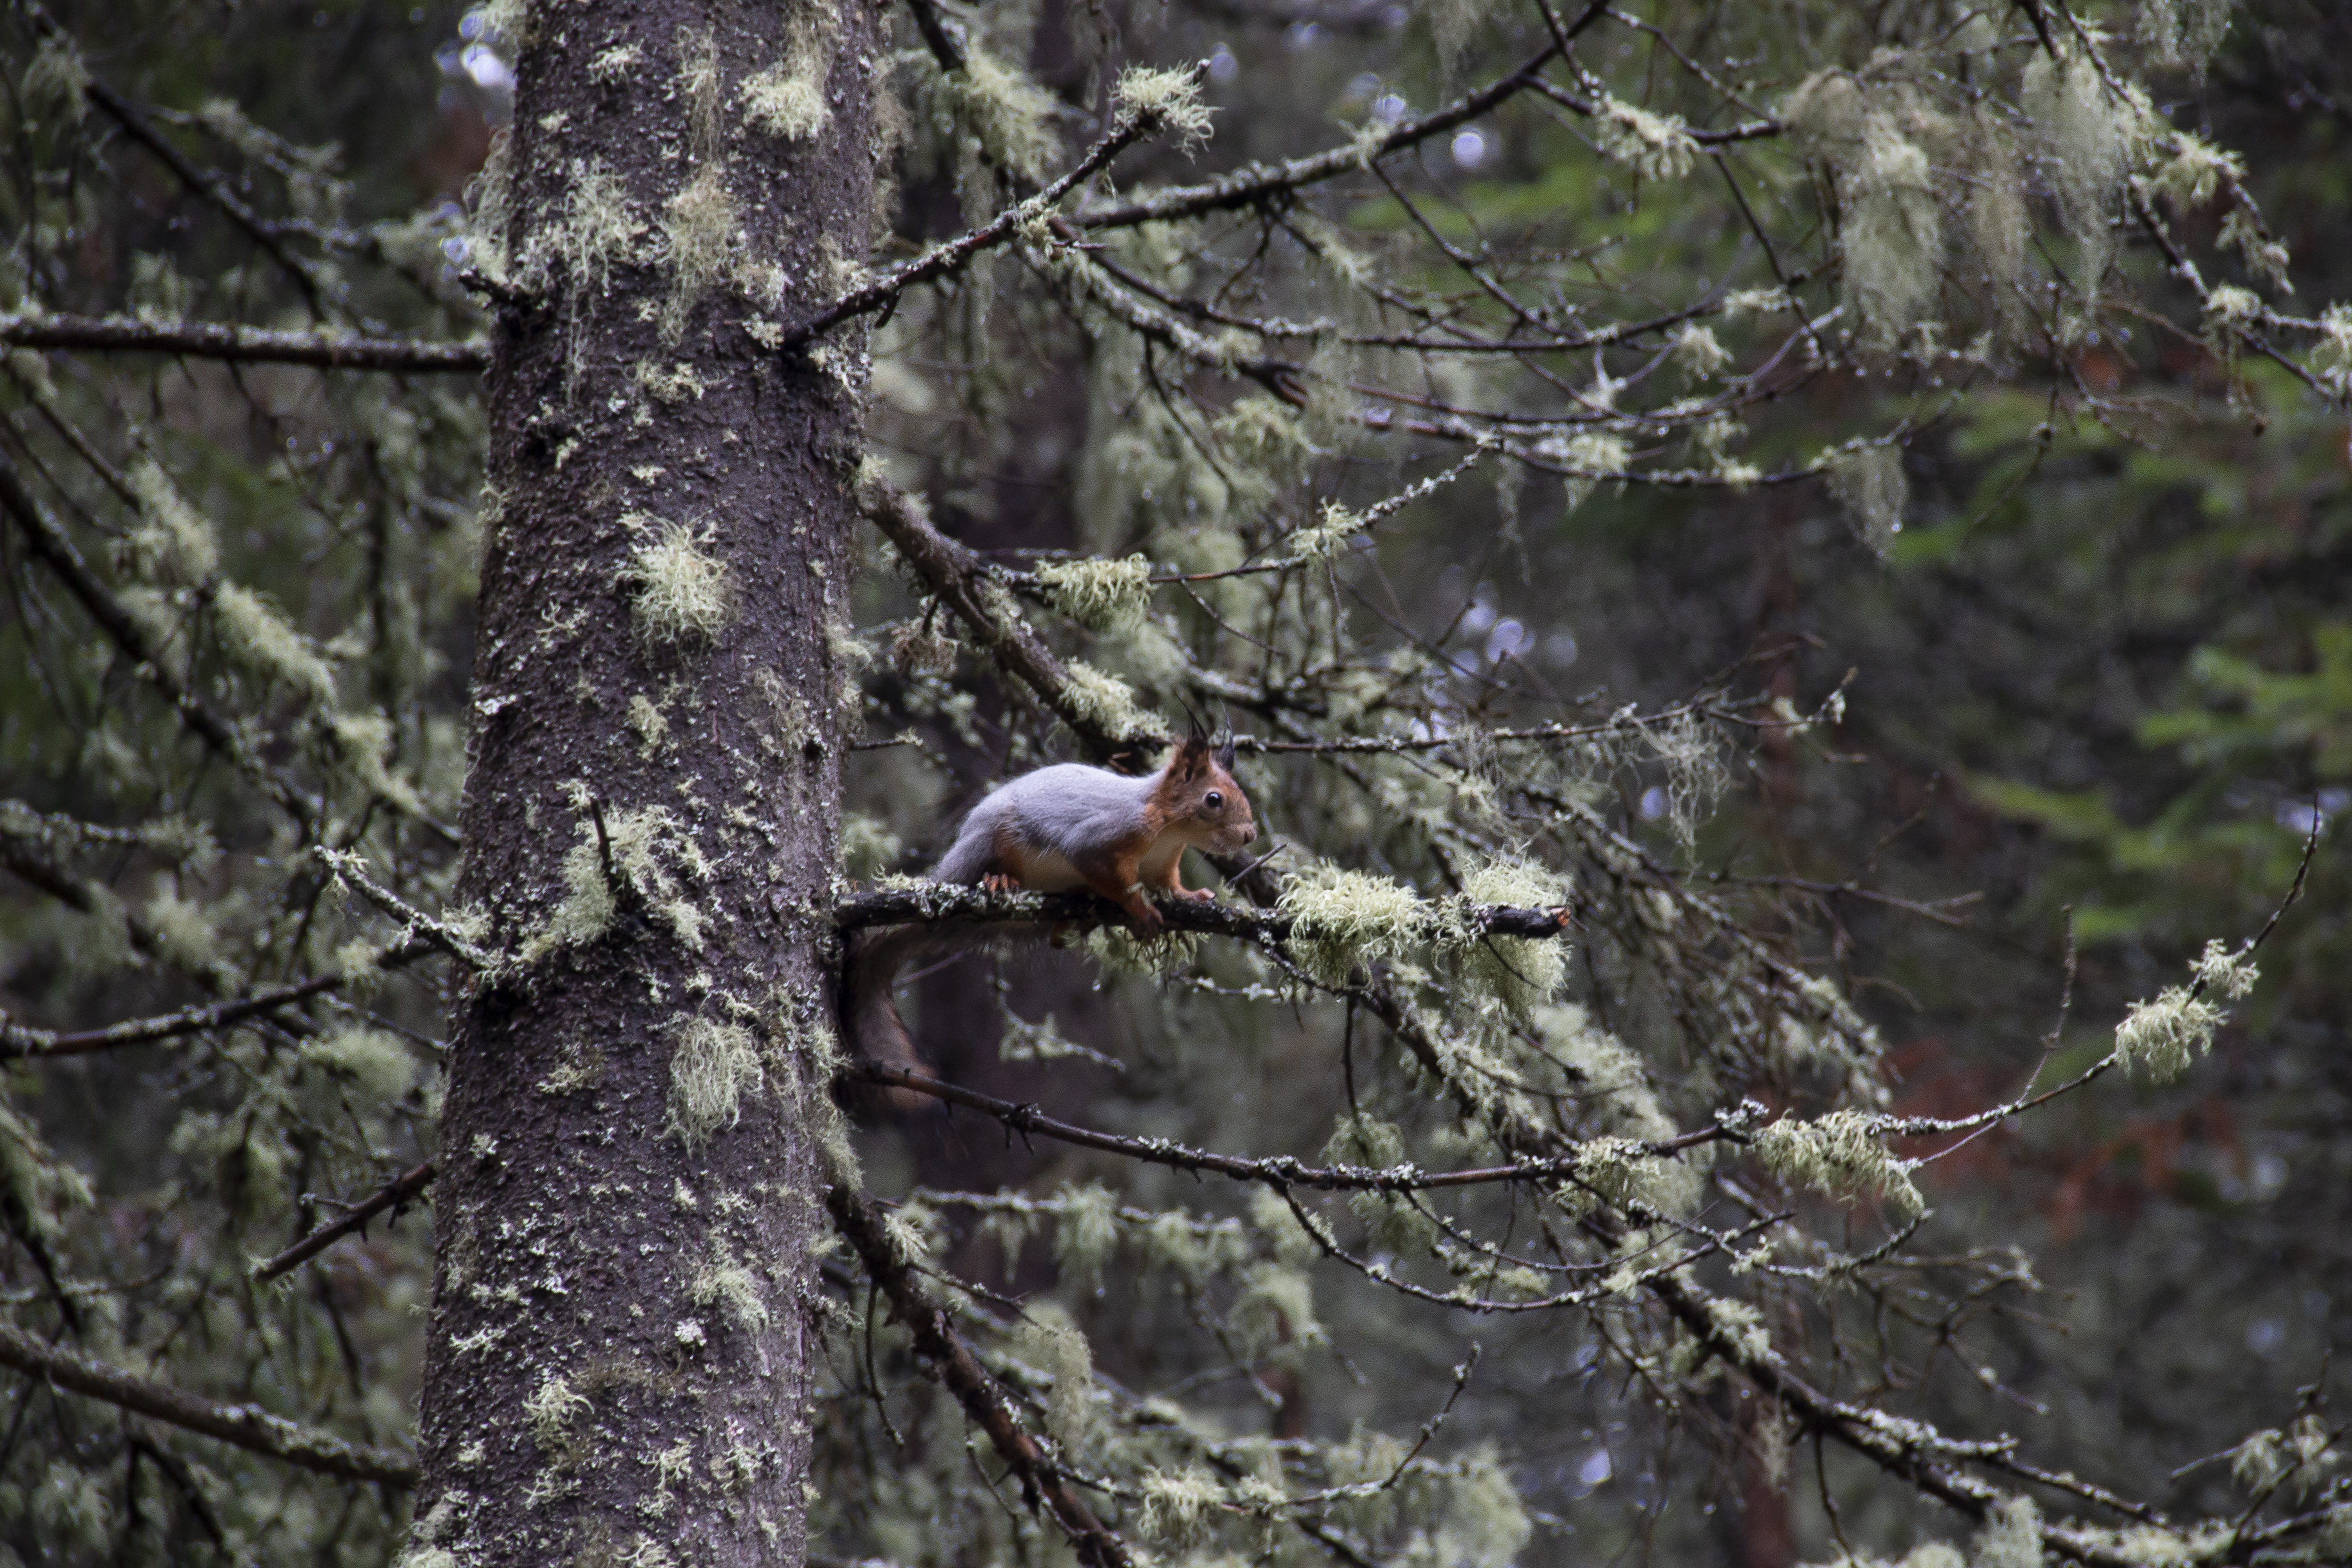
squirrel, branches, forest, nature, animals, tree, branch, wildlife, organism, plant, jungle, trunk, woodland, twig, old growth forest